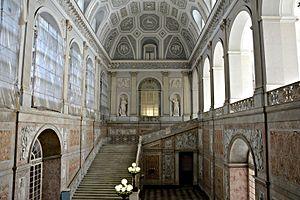
Le palais royal de Naples est l'une des quatre résidences royales utilisées par les Bourbons durant le royaume des Deux-Siciles. Il clôture la symétrie de la monumentale Piazza del Plebiscito, face à la façade néoclassique de la Basilique San Francesco di Paola.